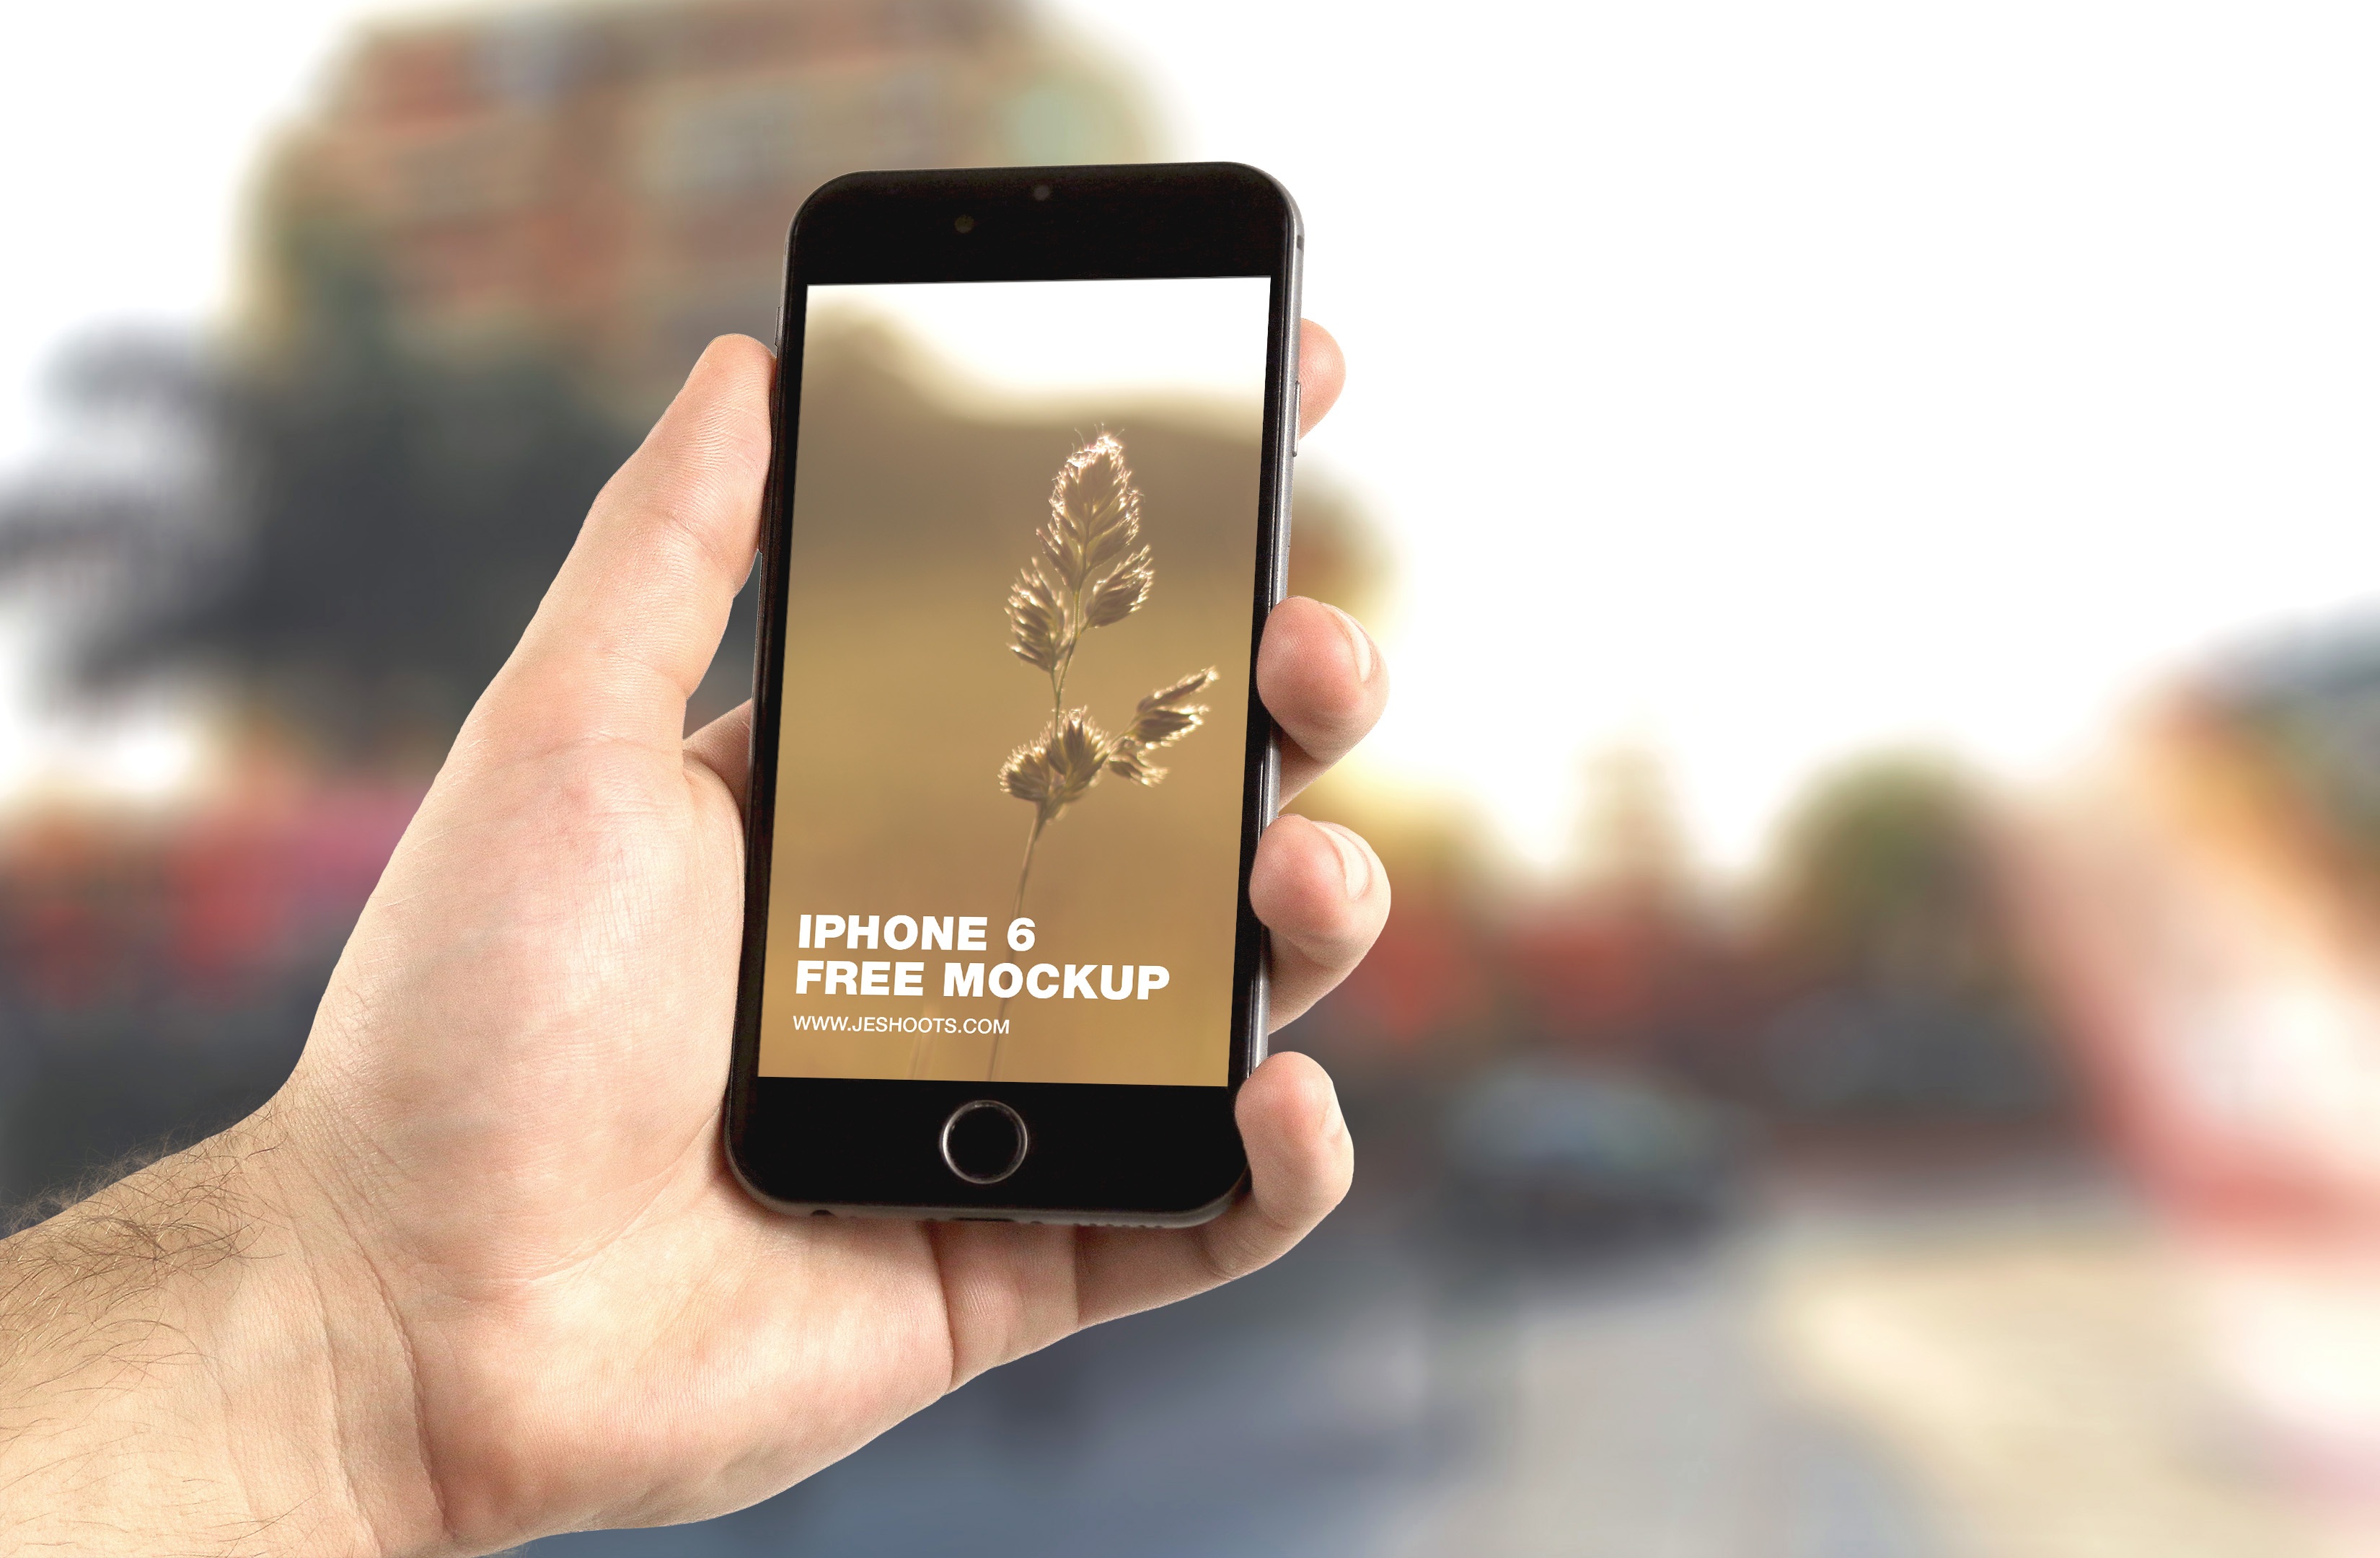
iphone, smartphone, mobile, hand, screen, apple, technology, internet, touch, finger, phone, communication, gadget, business, mobile phone, modern, electronic, device, brand, product, iphone 6, display, cellphone, media, wireless, smart, app, mockup